Wilby High School (1920 building)

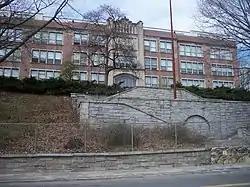

The Wilby High School is a historic school building at 260 Grove Street in Waterbury, Connecticut. Built in 1917-20, it is one of the oldest surviving secondary school buildings in the city, and a distinctive example of Tudor Gothic architecture. The building served as a school until 1978; the current Wilby High School is located on Bucks Hill Road. This building was listed on the National Register of Historic Places in 1982.